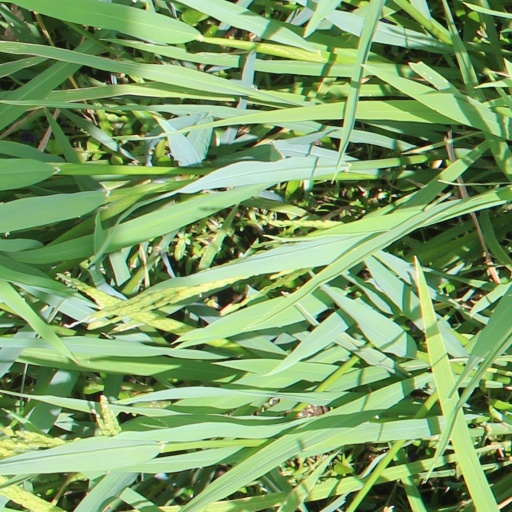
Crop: rice